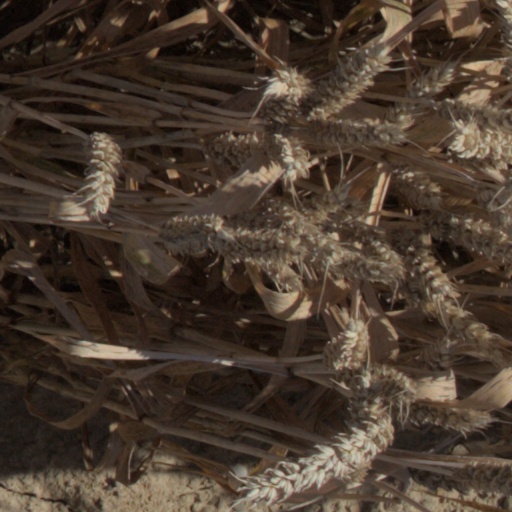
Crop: wheat